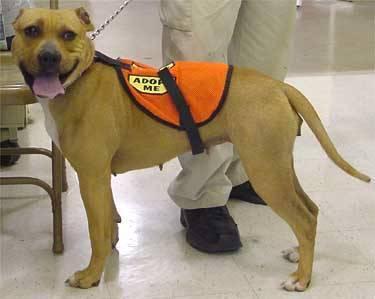
dog